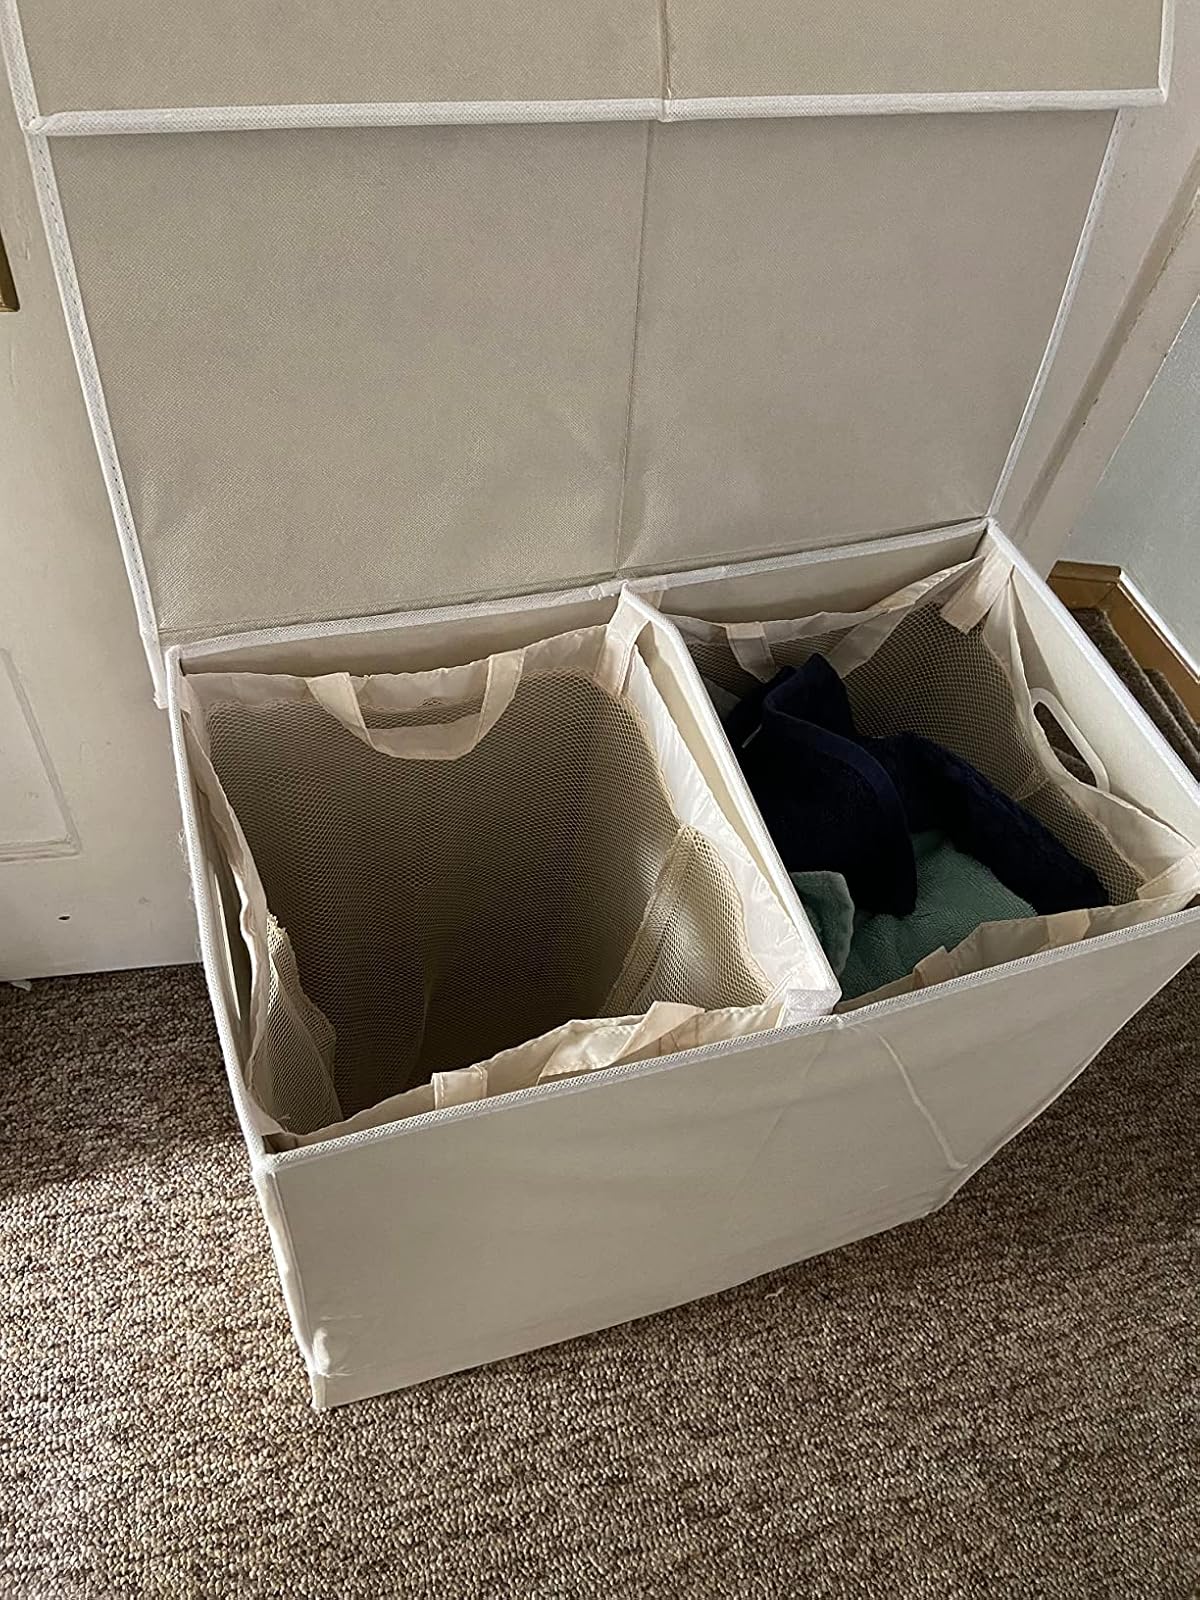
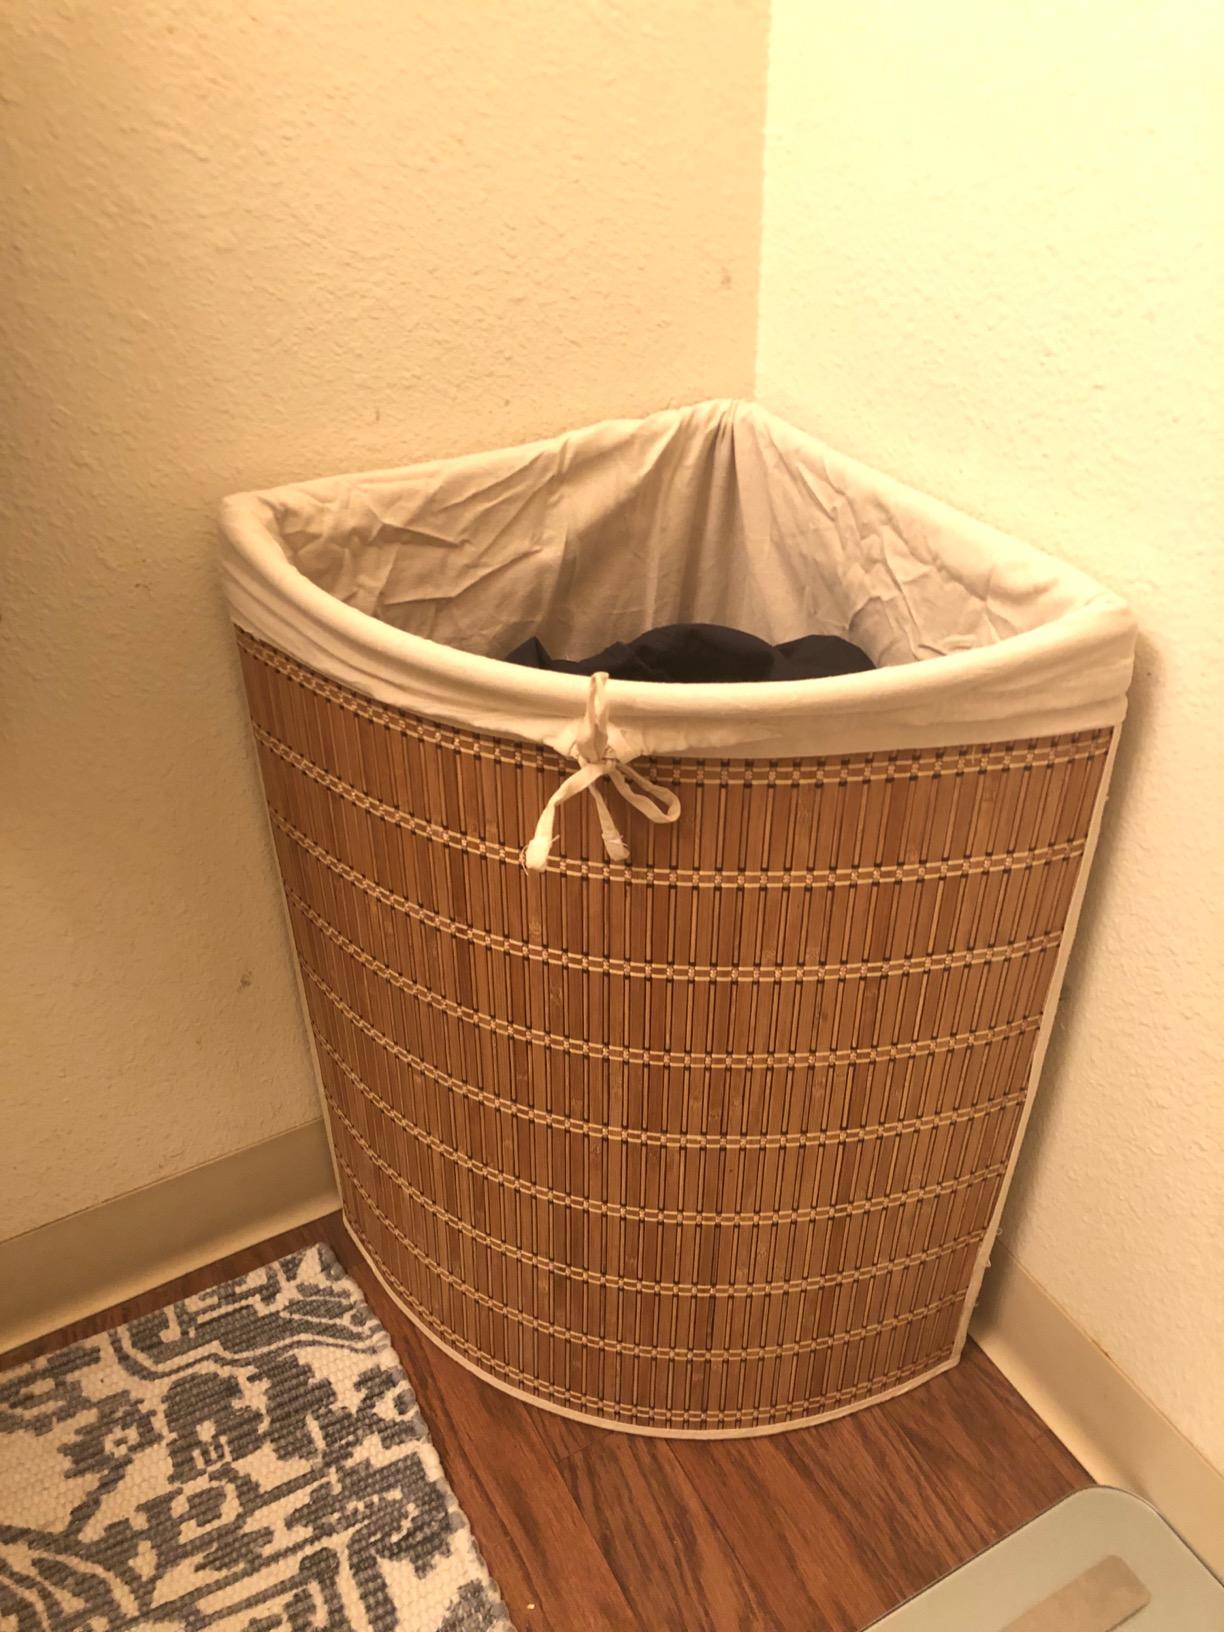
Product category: items_hamper
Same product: no